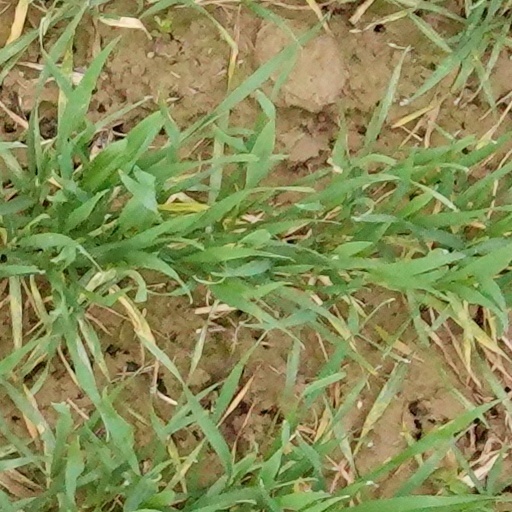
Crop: wheat